Tim Harikkala

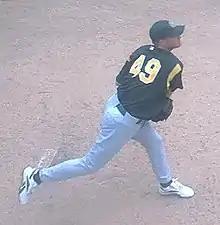
Harikkala with the Oakland Athletics in 2005

Timothy Allan Harikkala (born July 15, 1971) is a former professional baseball pitcher. He is an alumnus of Florida Atlantic University, where he played baseball for the Owls under head coach Kevin Cooney.